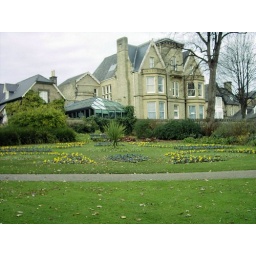
The winter flower beds in front of the cafe in the Botanical Gardens